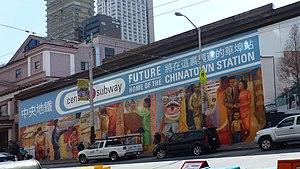
Chinatown San Francisco, Californie, États-Unis